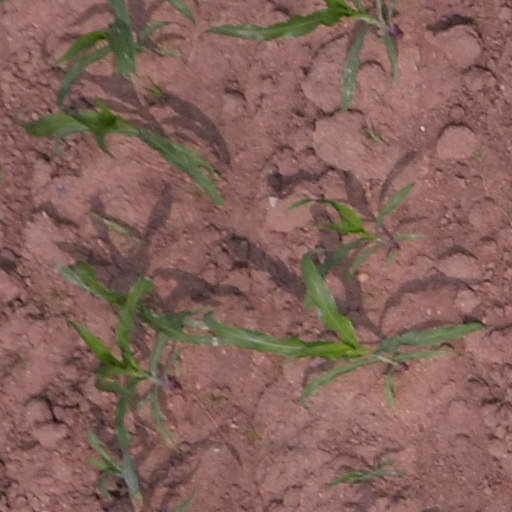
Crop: maize; corn